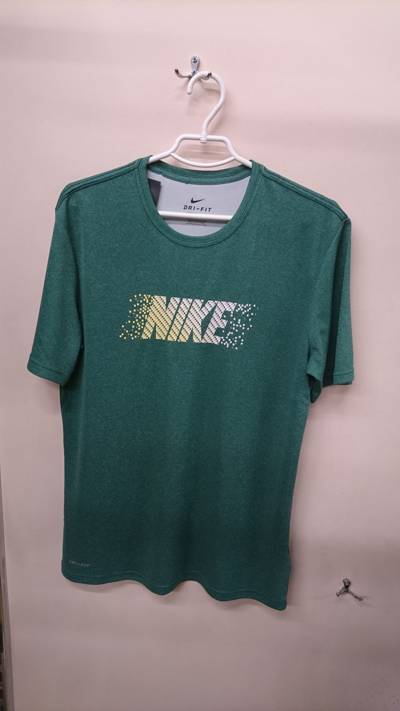
Waste category: clothes